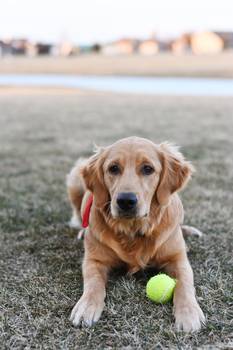
Label: No Watermark